Tate Springs

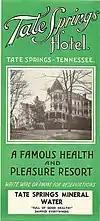
A brochure for the resort dated early 1920s.

The mineral spring used by the resort was believed to be discovered by members of the Cherokee tribe while planning the design of the Great Indian Warpath. The site of the springs was recognized as neutral ground during battles with neighboring tribes. The spring water was treated with high regard due to its healing ability on stomach, kidney, and liver diseases.